Marion Davies

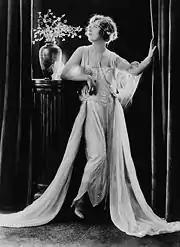
Davies circa the late 1910s.

Since her death in 1961, different actresses have portrayed Davies in a variety of media. In 1985, Davies was portrayed by 23-year-old Virginia Madsen in the ABC telefilm "The Hearst and Davies Affair" with Robert Mitchum as Hearst. ABC inaccurately marketed the film as "the scandalous love affair between one of the richest and most powerful men in America and the obscure Ziegfeld girl he promoted to stardom". To prepare for the role, Madsen "screened Davies' movies, read books, hunted up a collector of Davies memorabilia and even interviewed the actress' stand-in". In the process, Madsen became a Davies fan and said she felt she had inadvertently portrayed her as a stereotype, rather than as a real person. In subsequent decades, Davies was portrayed by Heather McNair in "Chaplin" (1992) and by Gretchen Mol in "Cradle Will Rock" (1999).